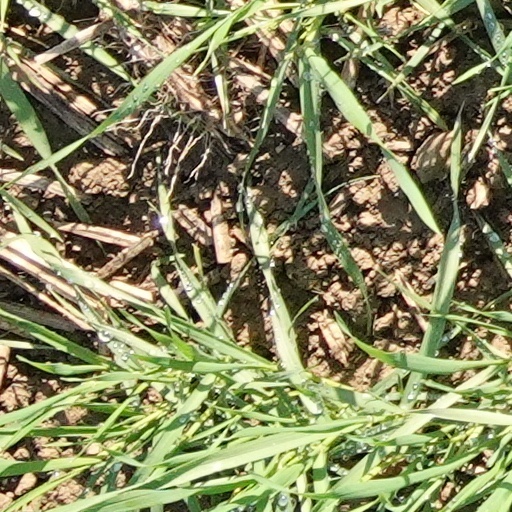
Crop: wheat